Erdmonas Simonaitis

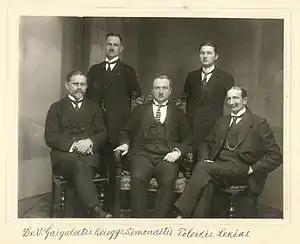
Klaipėda Directorate in 1923. Simonaitis is sitting in the center.

According to the Treaty of Versailles, the Klaipėda Region (Memel Territory) was detached from the German Empire and placed under provisional French administration. French General established seven-member Directorate (local government) in February 1920. Initially all of its members were German. After Lithuanian protests, two Prussian Lithuanians, Simonaitis and Mikelis Reidys, were admitted to the Directorate increasing its size to nine members. Simonaitis resigned in February 1922.